Ben Nevis

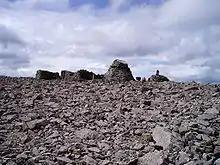
The summit survival shelter (centre) atop the ruined observatory. The squat summit cairn (right) has a trig point.

The ruins of the observatory can still be seen on the summit. An emergency shelter has been built on top of the observatory tower for the benefit of those caught out by bad weather.